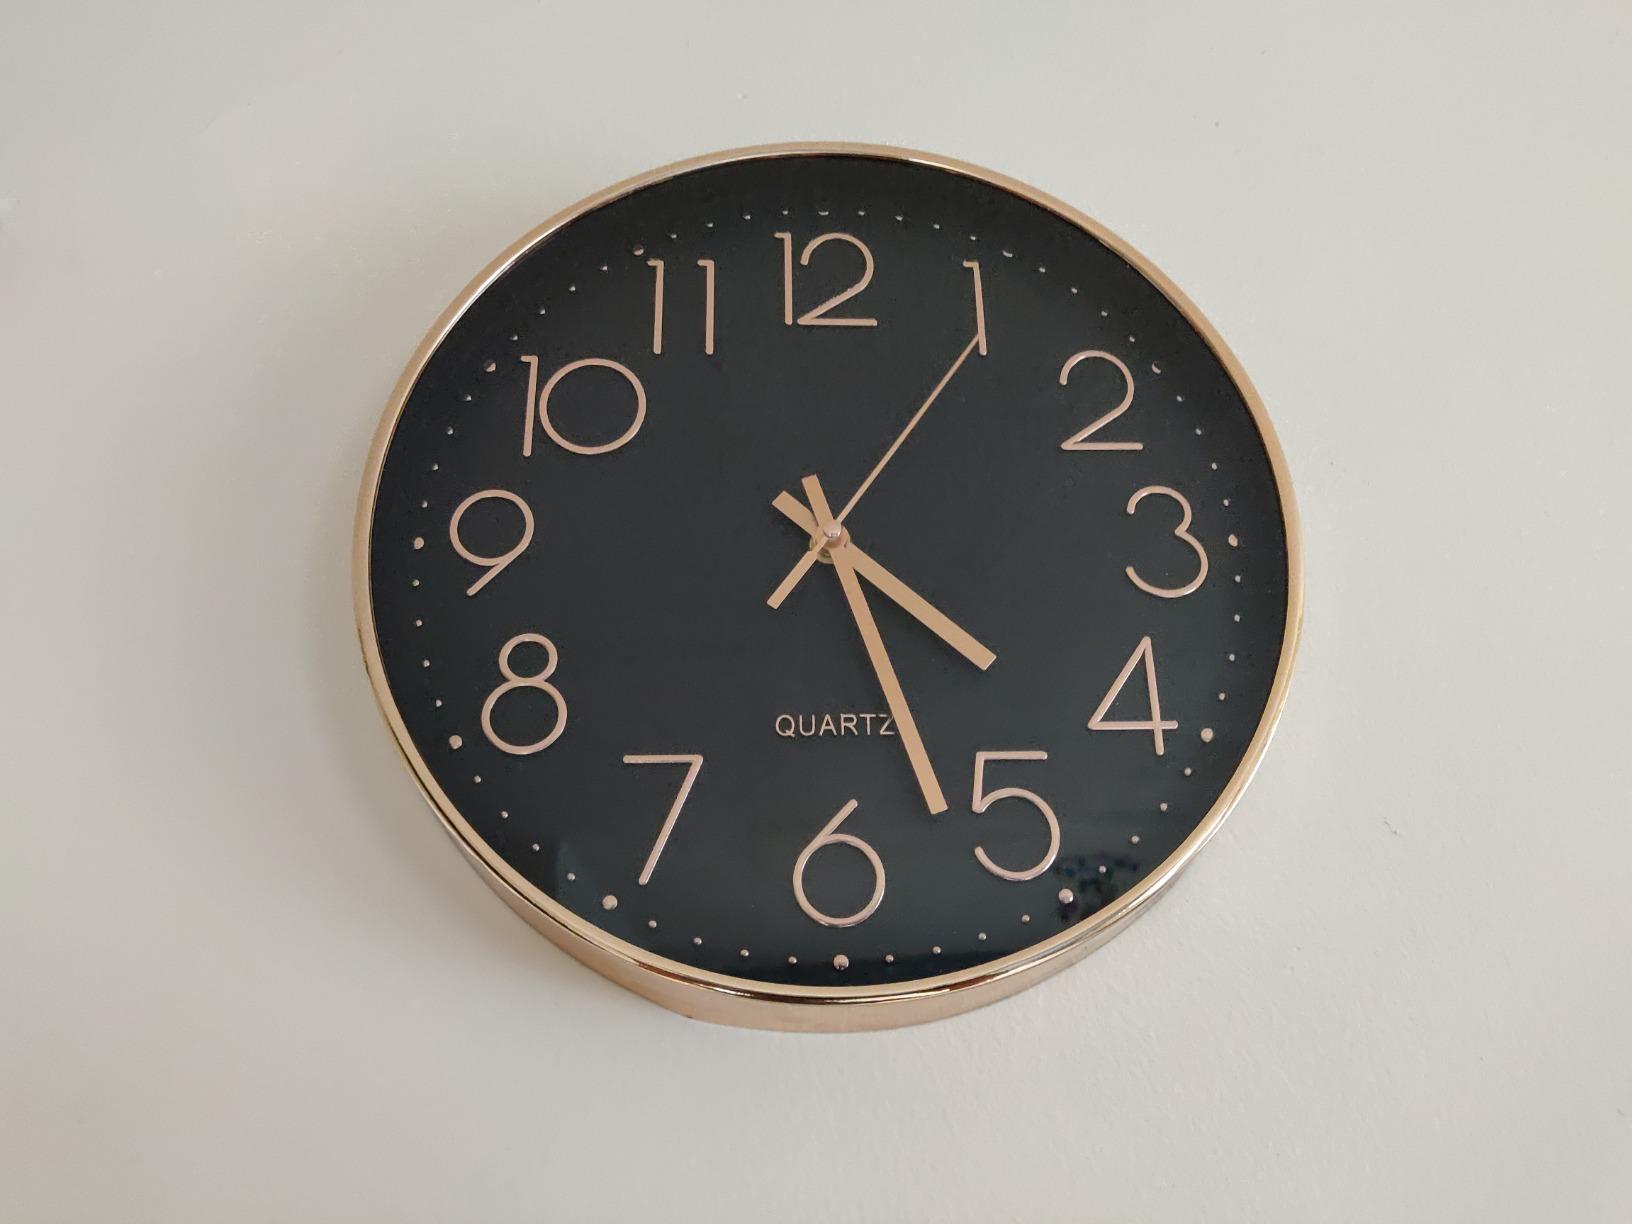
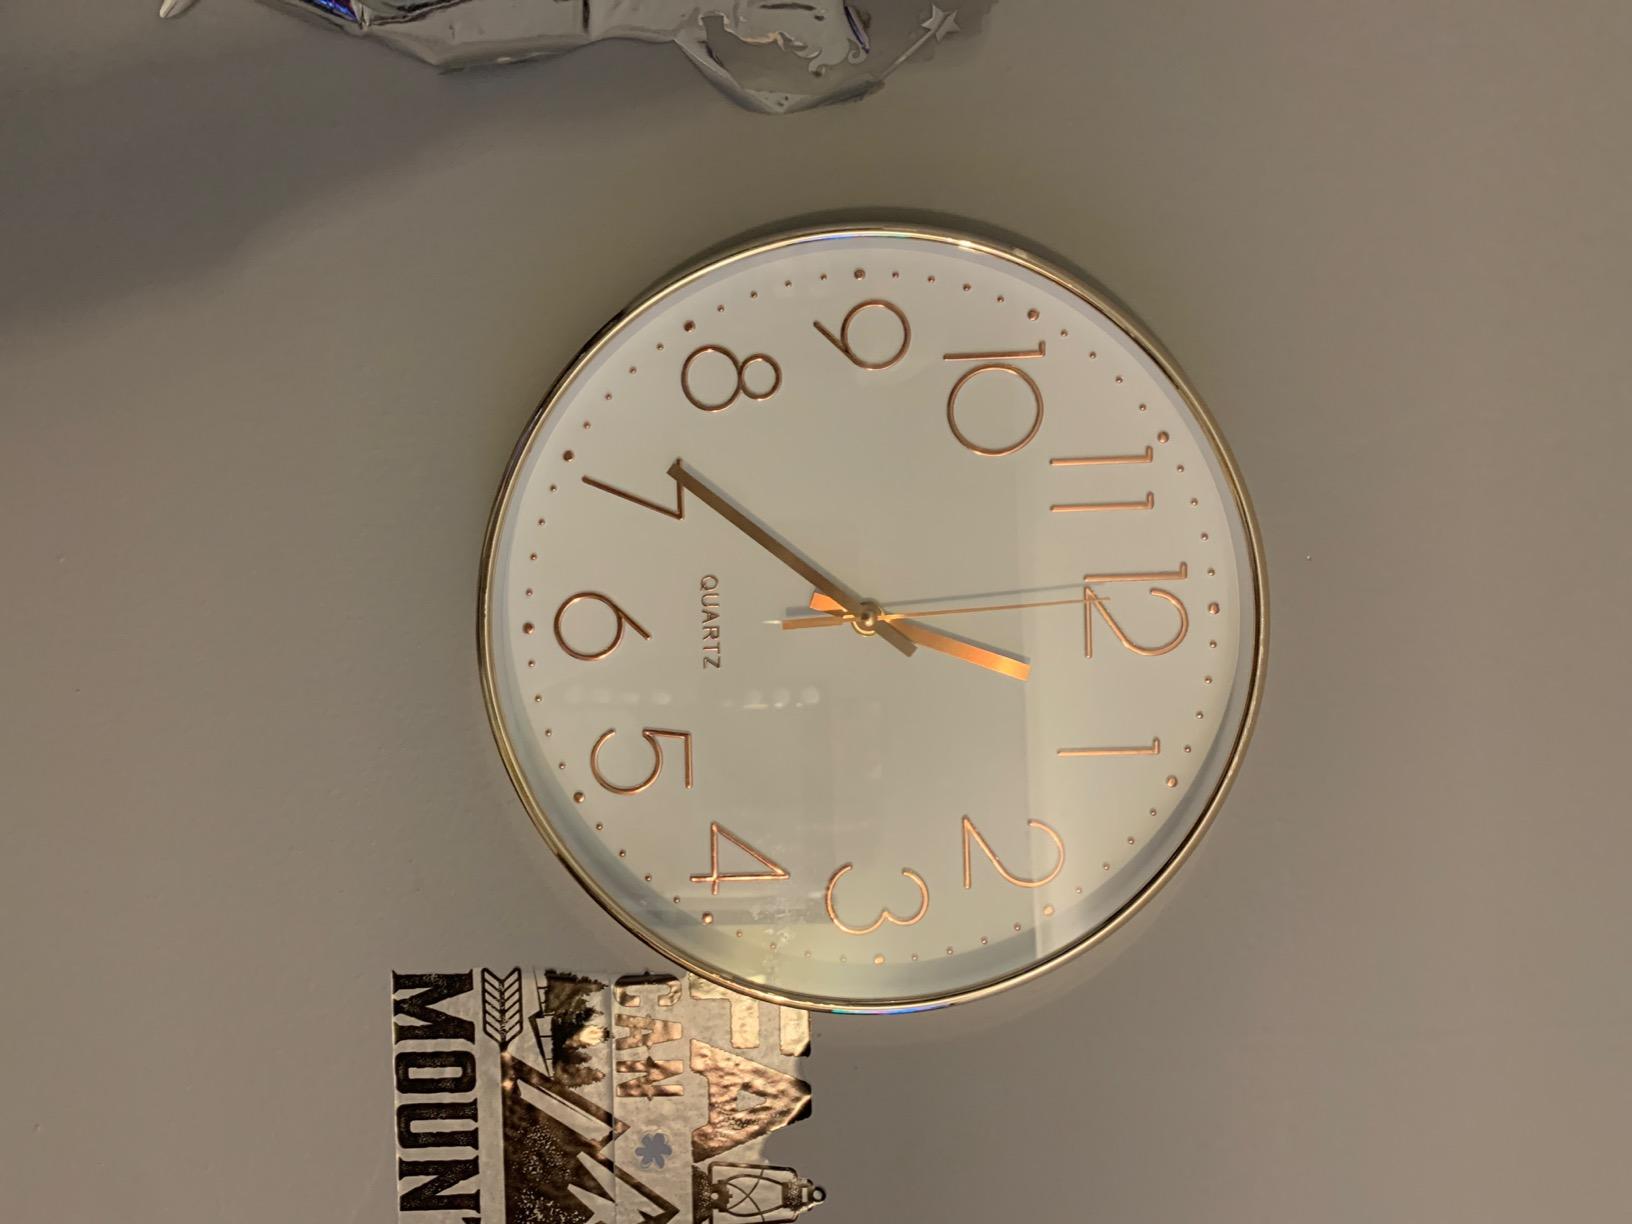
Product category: clock
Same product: no